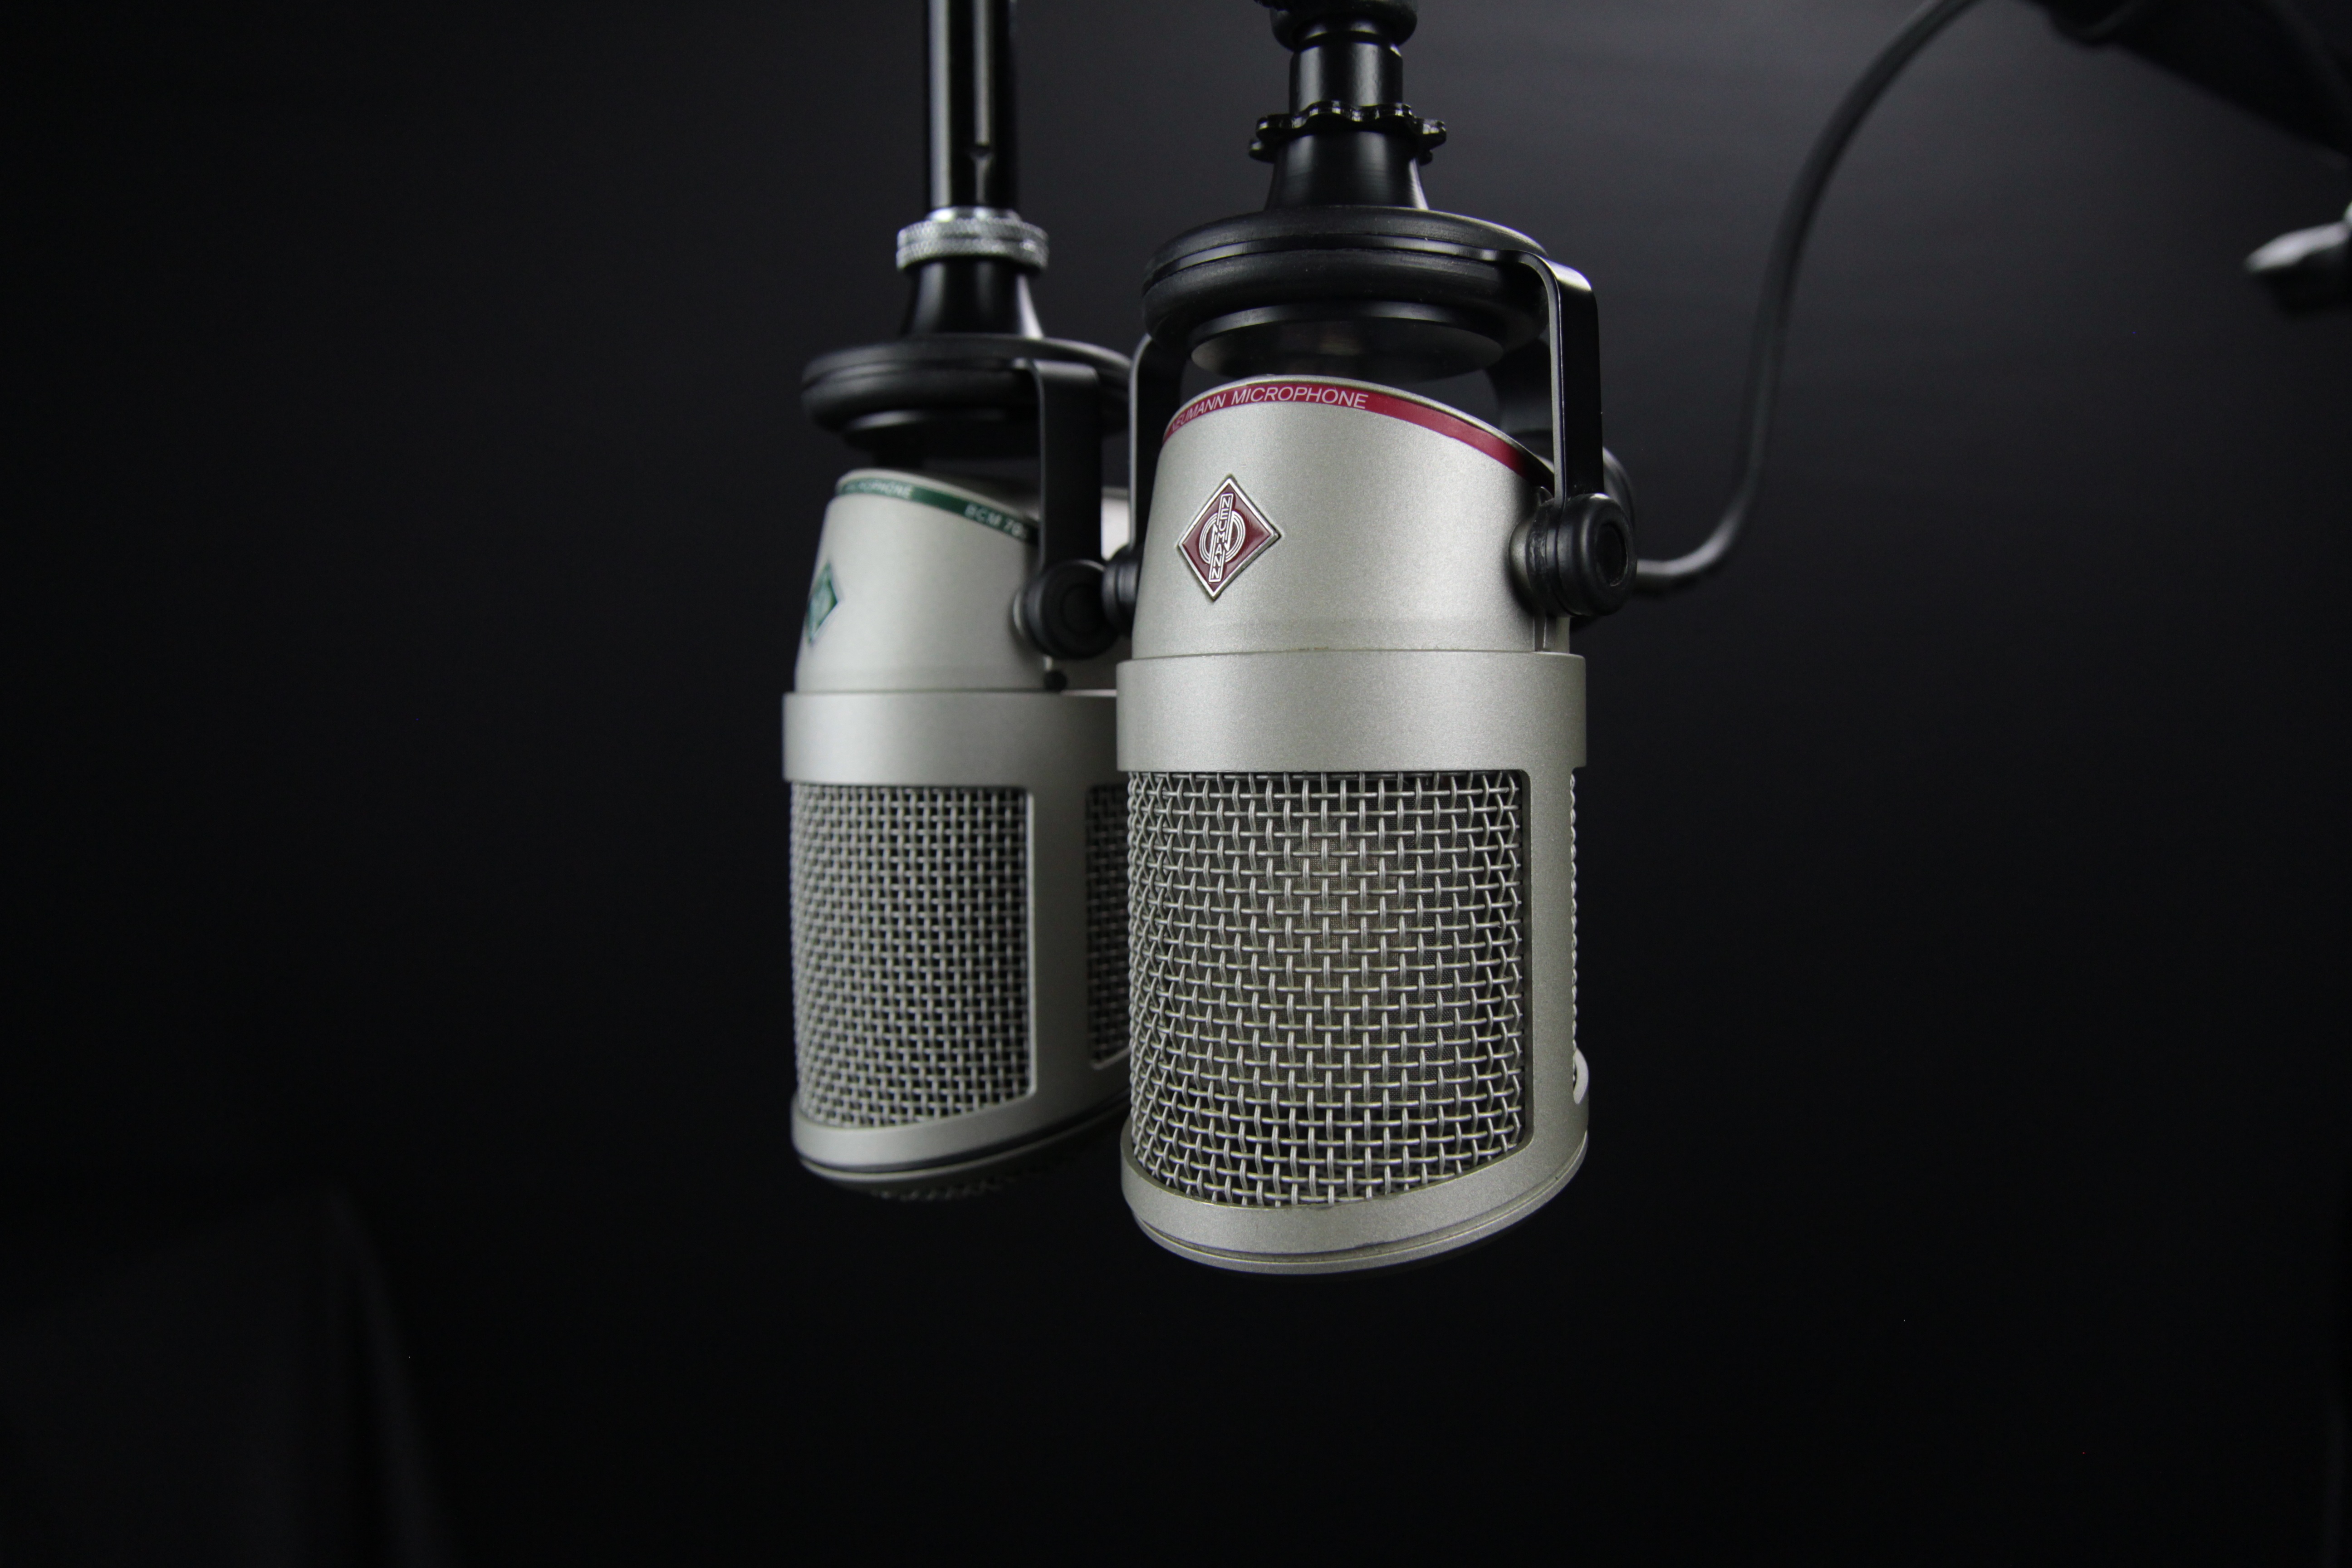
microphone, studio, communication, bottle, lighting, dj, radio, broadcast, product, media, speech, drinkware